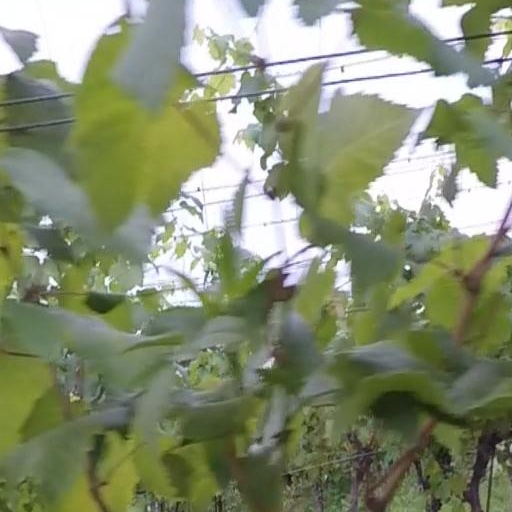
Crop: grape